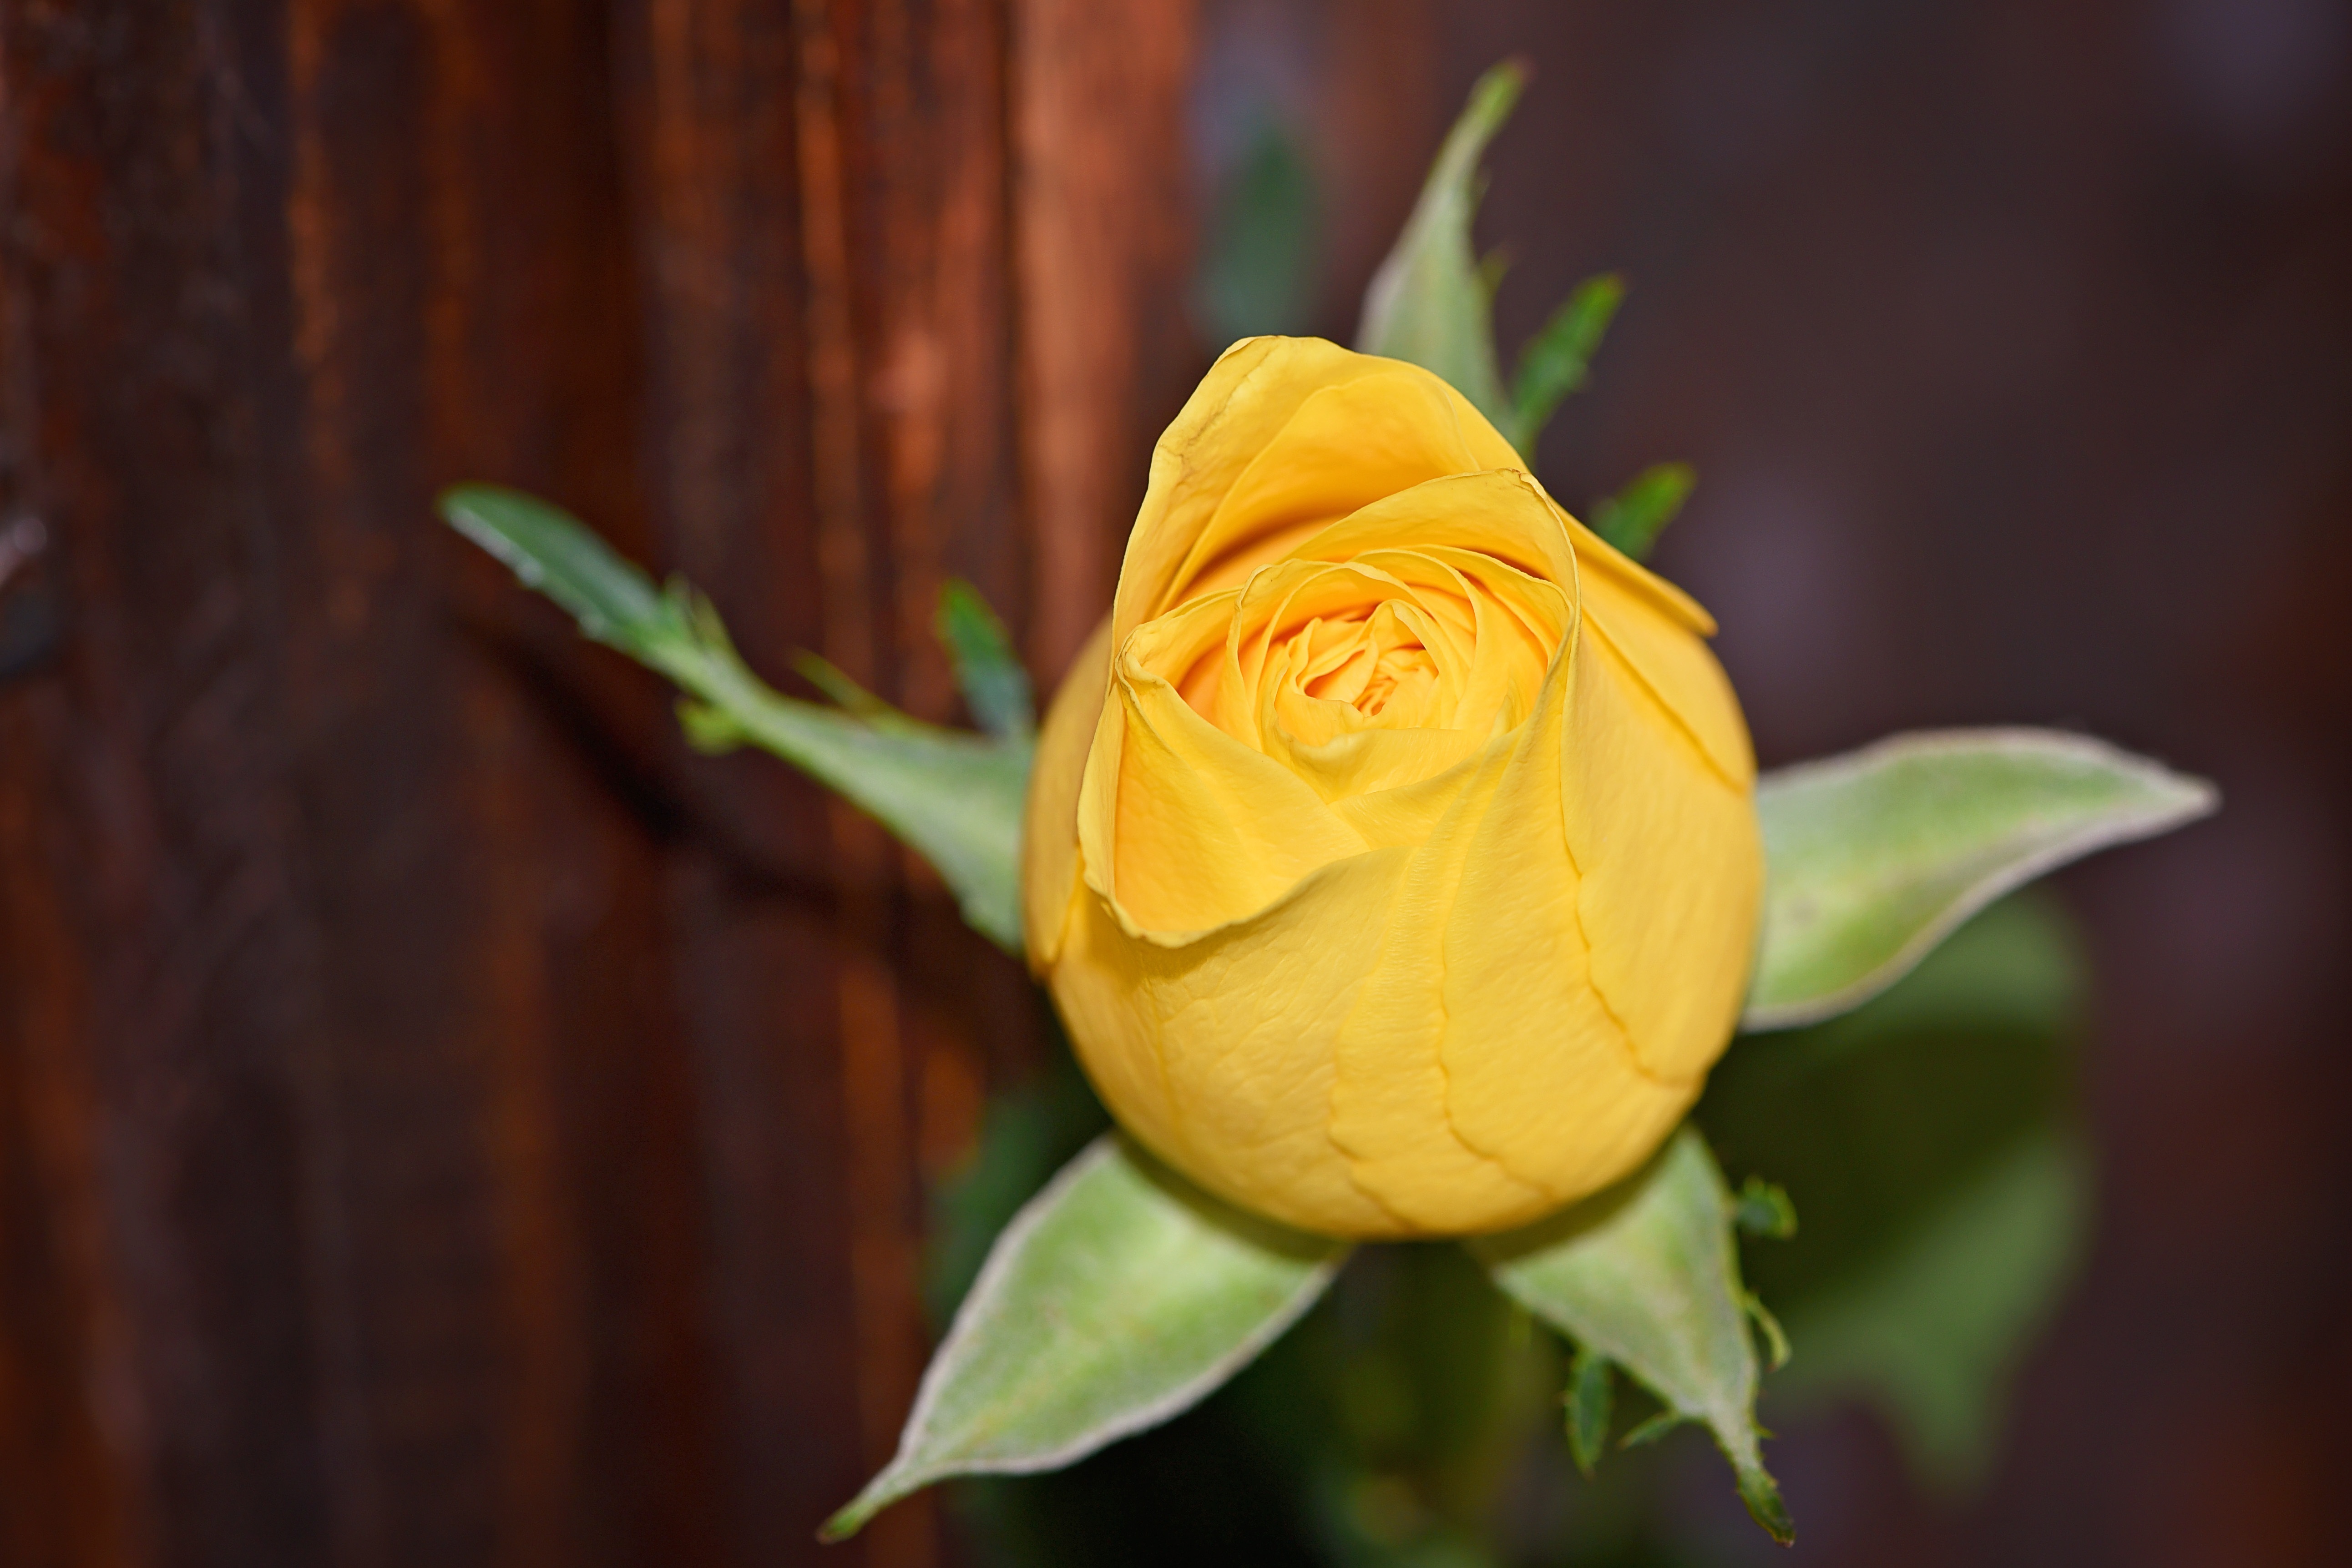
blossom, plant, photography, flower, petal, bloom, rose, botany, yellow, close, flora, yellow flower, close up, bud, floristry, yellow rose, rose bloom, macro photography, flowering plant, garden roses, rose family, schnittblume, plant stem, land plant